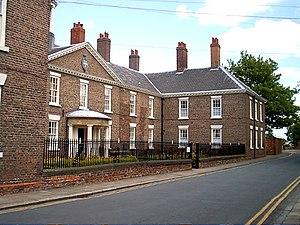
La chartreuse de Saint-Michel de Kingston était un monastère et un hospice chartreux à Kingston upon Hull, en Angleterre, construit juste à l'extérieur des murs de la ville. Le bâtiment de l'hôpital a survécu à la dissolution des monastères par Henri VIII; Le prieuré a été détruit en 1538. La structure de l'hôpital a été détruite avant le premier siège de Hull pendant la première révolution anglaise. Un nouveau batiment a été construit en 1645, qui a été remplacé à nouveau en 1780; Les bâtiments fonctionnent comme un hospice avec une chapelle attenante, et sont restés en usage jusqu'à nos jours.